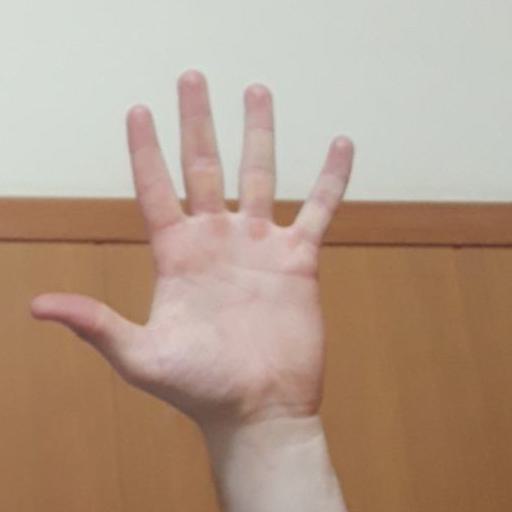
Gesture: palm